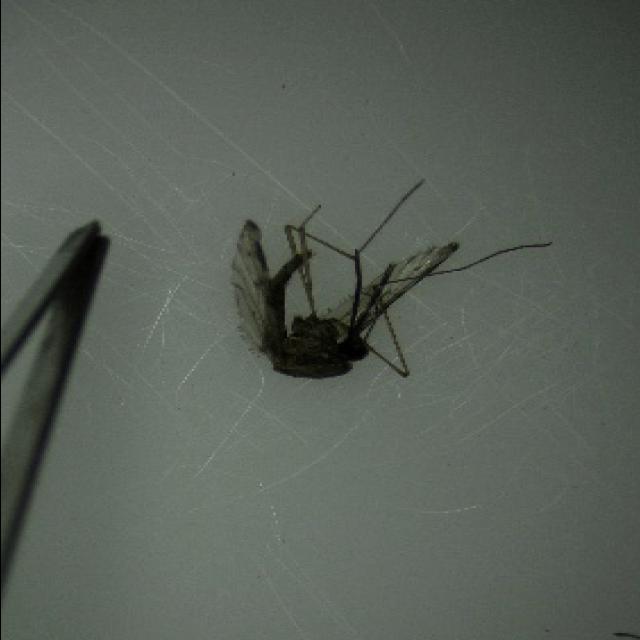
Species: anopheles_sinensis